Rinto Harahap

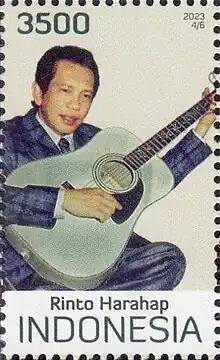
Harahap on a 2023 stamp of Indonesia

Rinto Harahap (10 March 1949 – 9 February 2015) was an Indonesian musician and ballad singer. Between 1969 and 2014 he composed more than 500 songs.